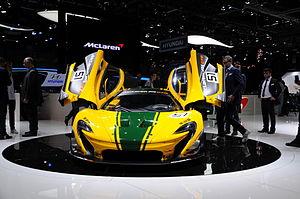
Salon international de l'automobile de Genève 2015